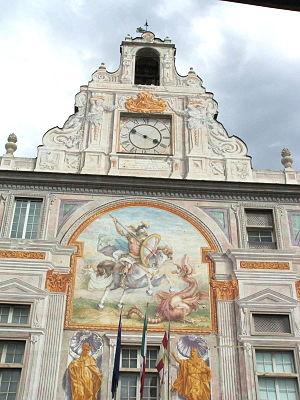
L'Office de Saint Georges est une institution financière de l'ancienne République de Gênes. C'est l'une des premières banques d'Europe, voire du monde. Il fut fondé en 1407, alors que Gênes était l'une des plus importantes Républiques maritimes. La banque resta en activité bien après le bas Moyen Âge.
Le Palazzo San Giorgio est un palais de la ville de Gênes en Italie, situé Piazza Caricamento dans le centre historique médiéval de la ville.